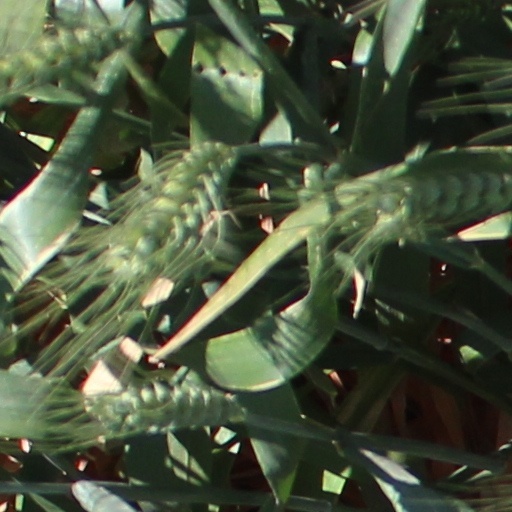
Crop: wheat